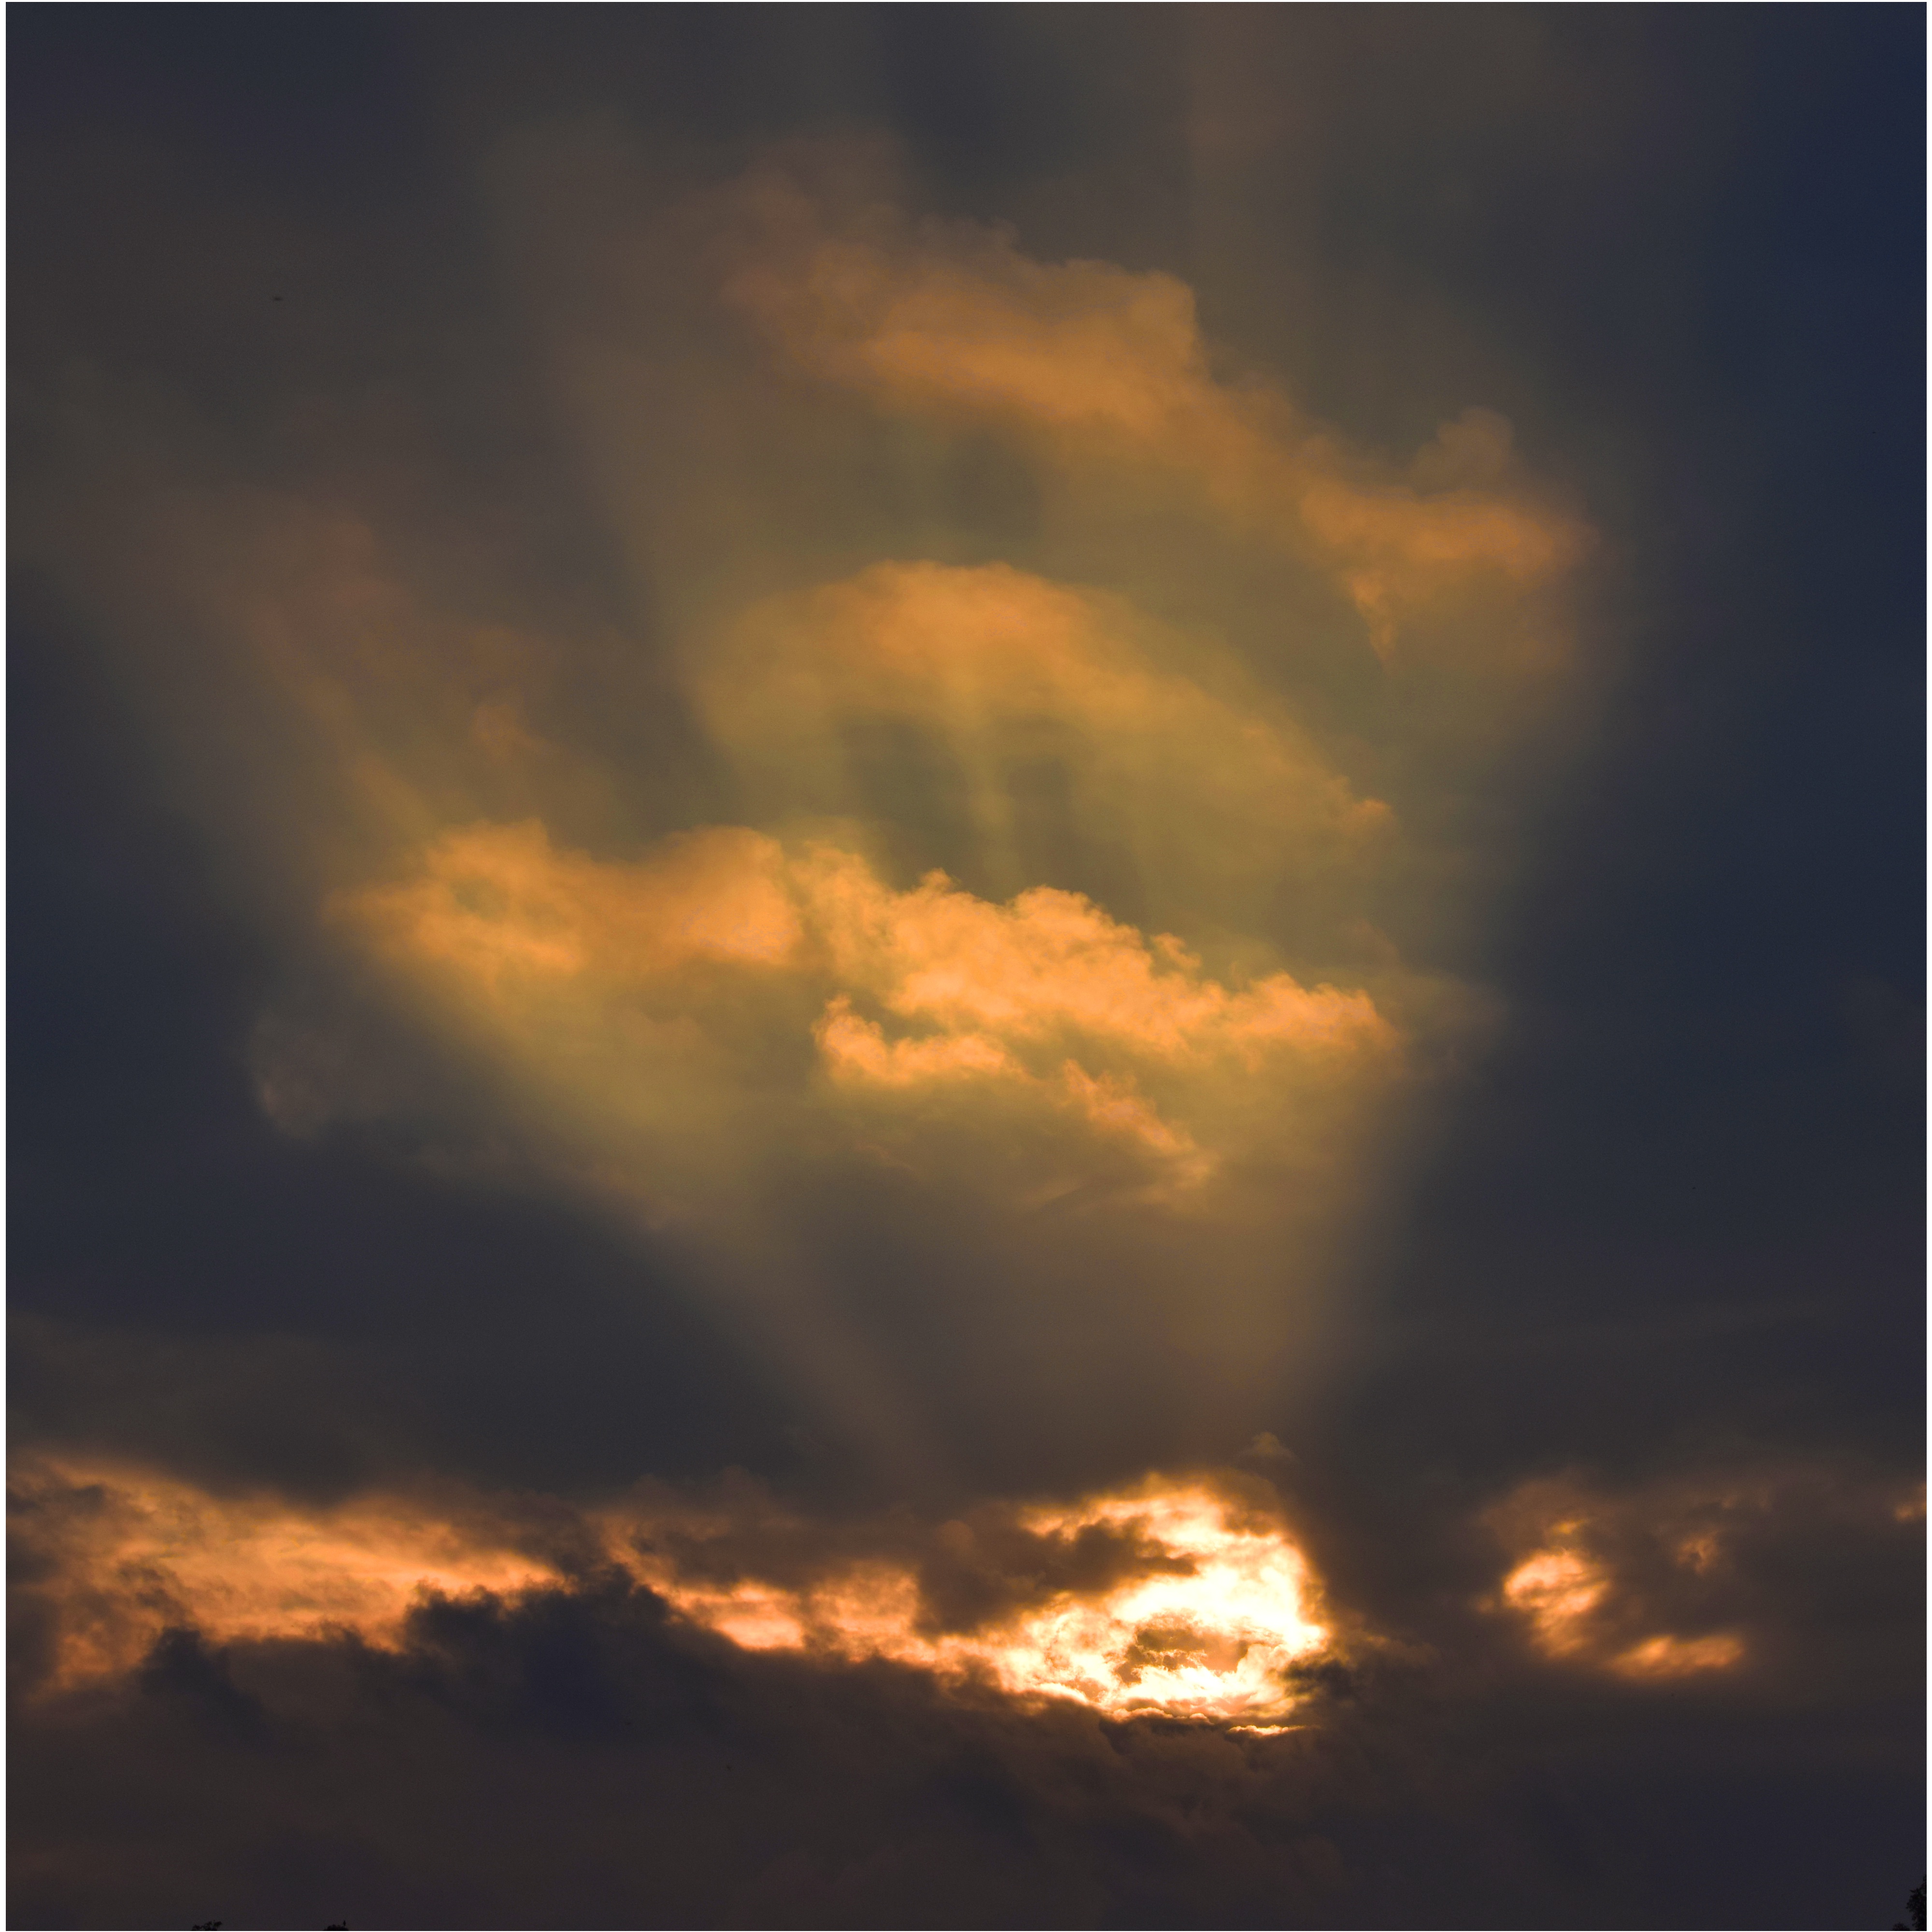
horizon, cloud, sky, sun, sunrise, sunset, sunlight, morning, dawn, atmosphere, dusk, evening, afterglow, meteorological phenomenon, red sky at morning